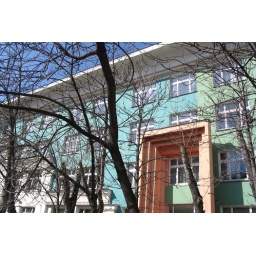
Odd building in bright pink, green, blue and orange. With Ionic and Corinthian elements (see above).